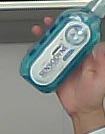
Product: sensodyne_mouthwash